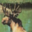
Label: deer